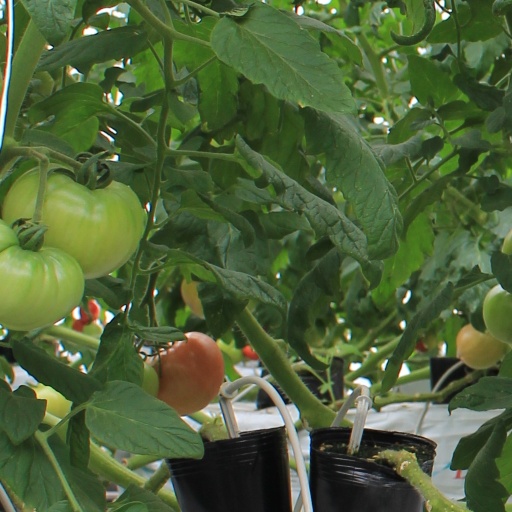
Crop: tomato